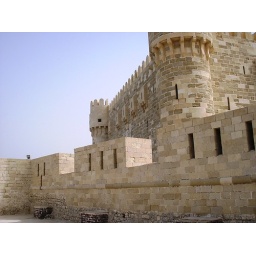
I took over 300 photos here. I just loved the angles of stone with blue sea and sky in the background.